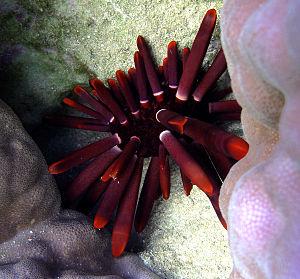
Oursin-crayon (Heterocentrotus mamillatus) à la Réunion.
Heterocentrotus est un genre d'oursins de la famille des Echinometridae, caractérisé par ses gros piquants épais et fauves.
L'île de La Réunion est un département d'outre-mer français situé dans le sud-ouest de l'océan Indien.
L’oursin crayon est une espèce d'oursin tropical de la famille des Echinometridae, caractérisé par ses piquants très épais et ses couleurs vives.